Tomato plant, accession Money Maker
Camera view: bottom (45 deg); turntable rotation: 30 degrees
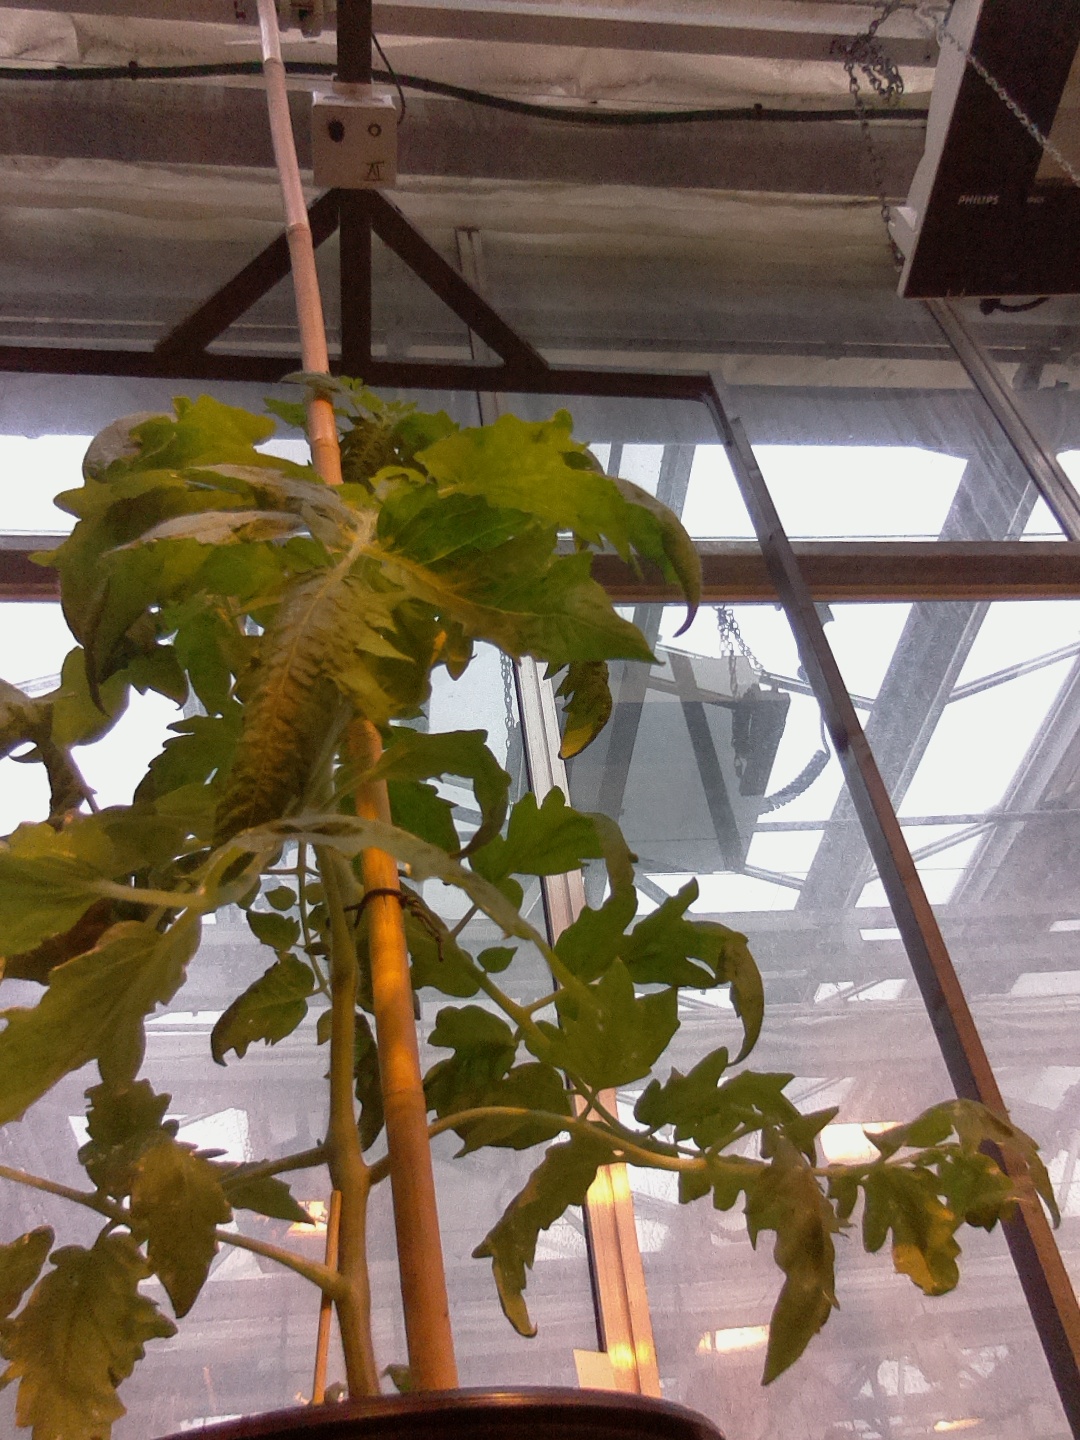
BBCH growth stage 60: First flowers open